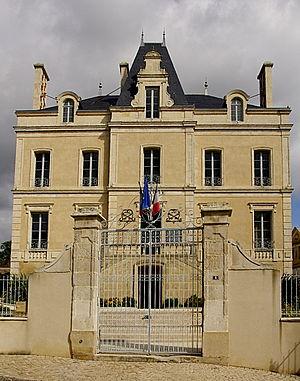
La Mairie de Maillezais en Vendée.
Maillezais est une commune française située dans le département de la Vendée en région Pays de la Loire.